Wang Jingwei regime

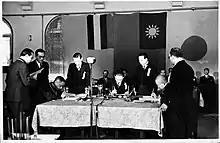
Wang Jingwei, Japanese ambassador Abe Nobuyuki, and Manchukuo ambassador Zang Shiyi sign the joint declaration, 30 November 1940

As the Japanese offensive stalled around the Pacific, conditions remained generally consistent under Wang Jingwei's government. The regime continued to represent itself as the legitimate government of China, continued to appeal to Chiang Kai-shek to seek a peace deal, and continued to chafe under the extremely limited sovereignty afforded by the Japanese occupiers. Yet by 1943, Japanese leaders including Hideki Tojo, recognizing that the tide of war was turning against them, sought new ways to reinforce the thinly stretched Japanese forces. To this end, Tokyo finally found it expedient to fully recognize Wang Jingwei's government as a full ally, and a replacement Pact of Alliance was drafted for the basic treaty. This new agreement granted the Nanjing government markedly enhanced administrative control over its own territory, as well as increased ability to make limited self-decisions. Despite this windfall, the deal came far too late for the Reorganized government to have sufficient resources to take advantage of its new powers, and Japan was in no condition to offer aid to its new partner.